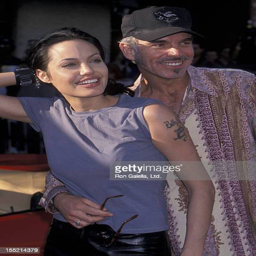
actors attend the world premiere